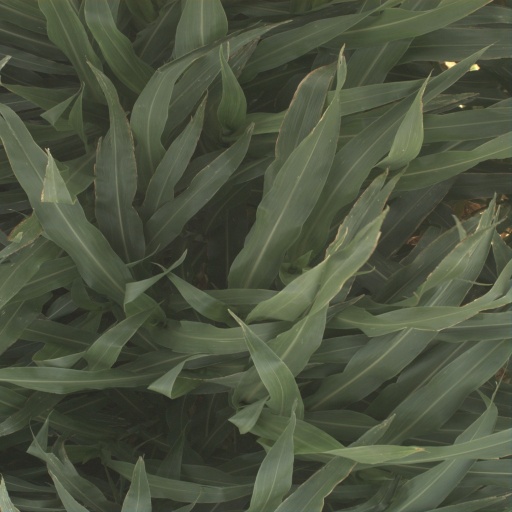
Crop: sorghum